Beach Jumpers

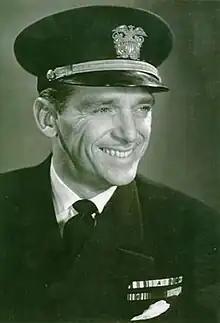
Douglas Fairbanks Jr., "Father of the U.S. Navy Beach Jumpers"

Beach Jumpers were U.S. Navy special warfare units organized during World War II by Lieutenant Douglas Fairbanks Jr. They specialized in deception and psychological warfare. The units were active from 1943 to 1946 and 1951 to 1972.